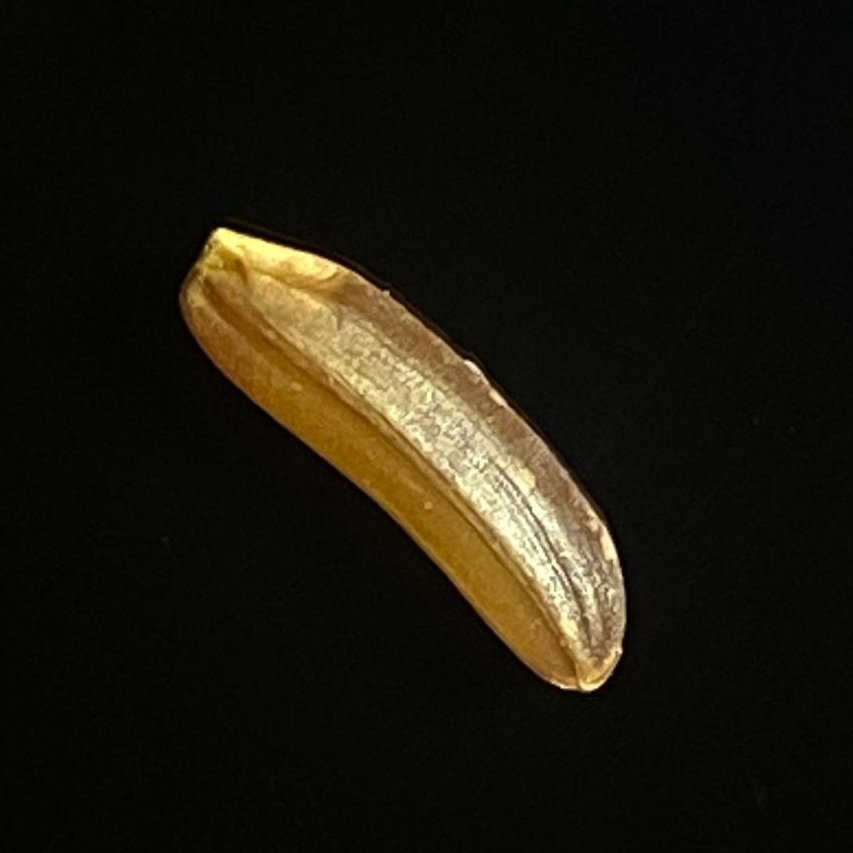
Rice variety: Red_Cargo